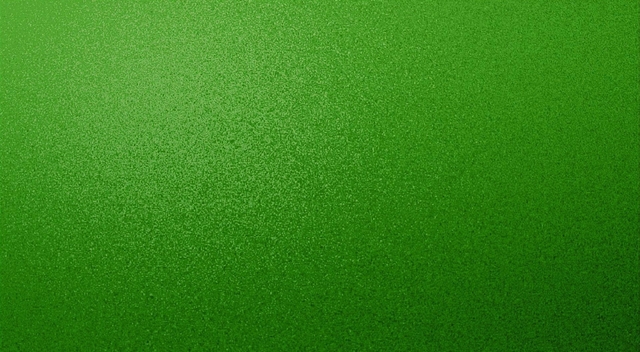
Texture: flecked